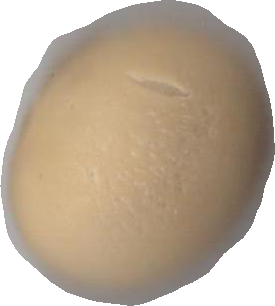
Variety: Dega